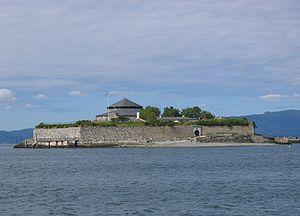
Munkholmen est un îlot situé au nord du port de Trondheim, dans le Trondheimsfjord. Au cours de l'histoire, l'îlot a successivement servi de lieu d'exécution, de monastère, de forteresse, de prison et même, durant la Seconde Guerre mondiale, de station de défense anti-aérienne. De nos jours, il s'agit simplement d'un lieu de détente et de tourisme.